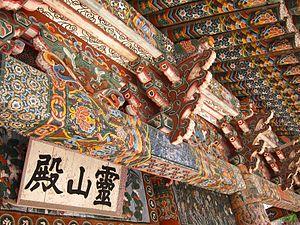
Le temple de Pohyon est un temple bouddhiste situé dans les montagnes Myohyang à Hyangsan dans la province de Pyongan du Nord. Il a été désigné comme trésor national n° 40 de la Corée du Nord. Fondé sous la dynastie Goryeo au début du XIᵉ siècle, il devint un des plus grands centres du bouddhisme du nord de la Corée est un important lieu de pèlerinage. Comme bien d'autres temples du pays, il a fortement été endommagé par les bombardements américains durant la guerre de Corée.
Les trésors nationaux de Corée du Nord sont un ensemble d'objets, de bâtiments et de sites reconnus pour leur valeur historique ou artistique.
Un biane, hengaku, est un élément décoratif de l'architecture chinoise, que l'on trouve en Chine, mais également en Corée, Japon et Vietnam, constitué d'un panneau sur lequel sont inscrits des caractères chinois, ou dans certains cas également mandchou ou autres écritures locales. Il peut être placé au dessus d'une porte ou d'un trône.